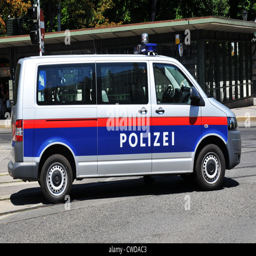
local police car patrolling the streets